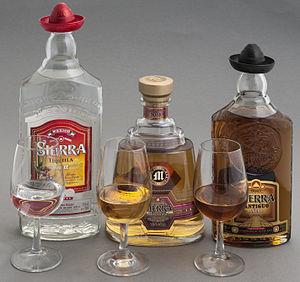
La tequila est une boisson alcoolisée produite au Mexique à partir d'une plante nommée Agave tequilana.
La cuisine mexicaine est considérée comme très variée de par son héritage préhispanique et européen, conséquence de la conquête espagnole de l'empire Aztèque au cours du XVIᵉ siècle. Elle a aussi connu l'influence des cuisines africaines, caraïbéennes, asiatiques et moyen-orientales. La base traditionnelle de cette cuisine est le maïs, ainsi que d'autres aliments d'origine autochtone comme le haricot, l'avocat, la tomate, la dinde, les cacahuètes, la vanille et le piment, accompagnés de riz, transporté par les Espagnols. Les Européens ont amené avec eux un grand nombre d'aliments parmi lesquels les plus importants sont les viandes d'animaux domestiqués, les produits laitiers, et diverses herbes et épices.